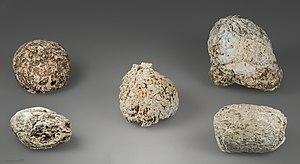
La Hyène des cavernes est une sous-espèce disparue de la Hyène tachetée originaire de l'Eurasie.
Un coprolithe est un excrément minéralisé, fossilisé. De façon plus technique, c'est un constituant des sédiments produit par l'action de la digestion des êtres vivants pluricellulaires. Des coprolithes humains ont été découverts dans de nombreux sites préhistoriques.